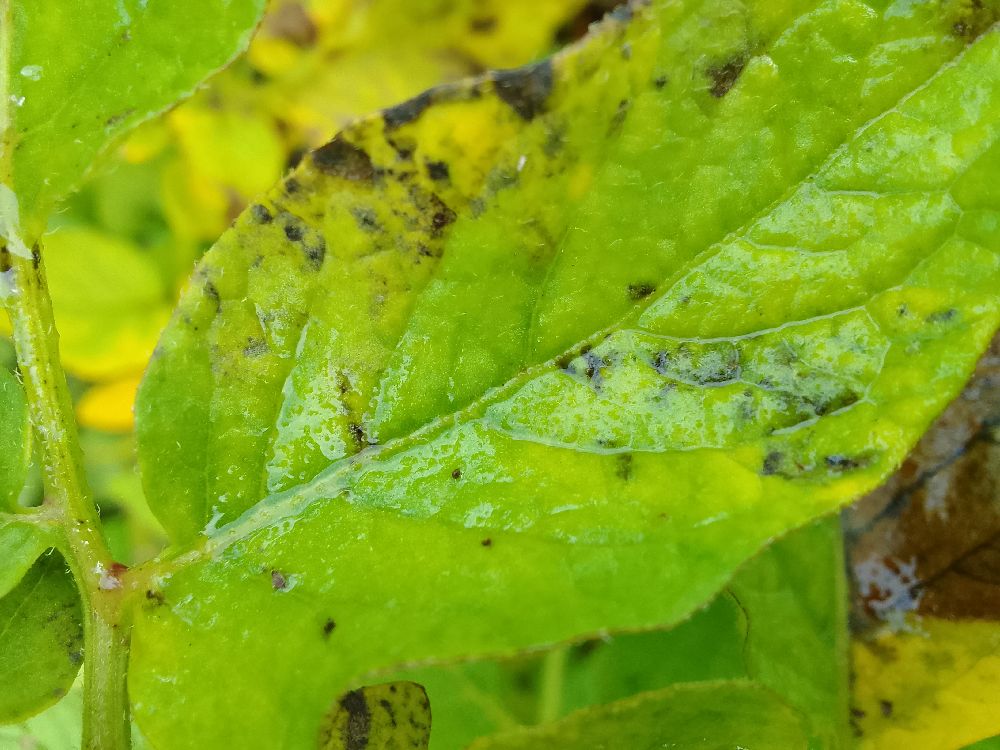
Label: Early blight